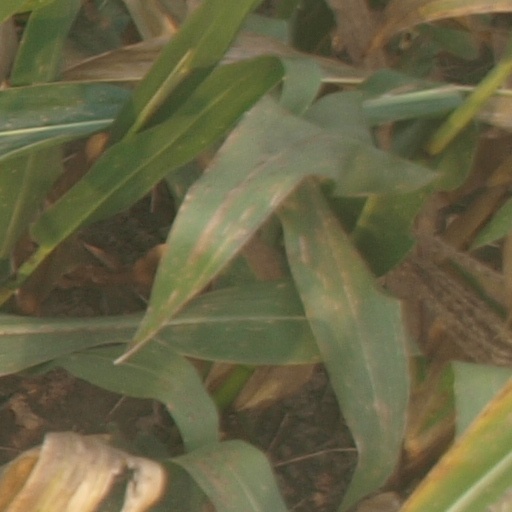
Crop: maize; corn